Butterfly gardening

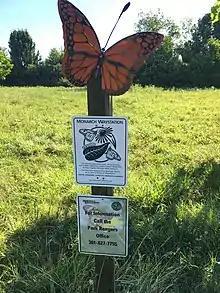
A monarch waystation near the town of Berwyn Heights in Prince George's County, Maryland (June 2017)

Butterfly gardening provides a recreational activity to view butterflies interacting with the environment. Besides anthropocentric values of butterfly gardening, creating habitat reduces the impacts of habitat fragmentation and degradation. Habitat degradation is a multivariate issue; development, increased use of pesticides and herbicides, woody encroachment, and non-native plants are contributing factors to the decline in butterfly and pollinator habitat. Pollination is one ecological service butterflies provide; about 90% of flowering plants and 35% of crops rely on animal pollination. Butterfly gardens and monarch waystations, even in developed urban areas, provide habitat that increases the diversity of butterflies and other pollinators, including bees, flies, and beetles.